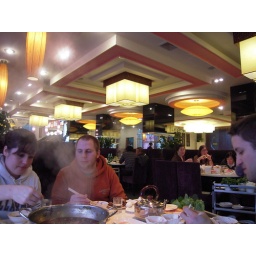
eating hot pot in the crazy restaurant with the live chickens right outside